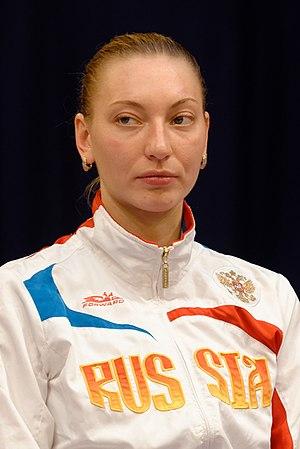
Tatiana Andrushina à la présentation des trophées par équipes du Challenge international de Saint-Maur 2013, un tournoi de la Coupe du monde épée dames.
Tatyana Andryushina est une escrimeuse russe, spécialiste de l'épée.